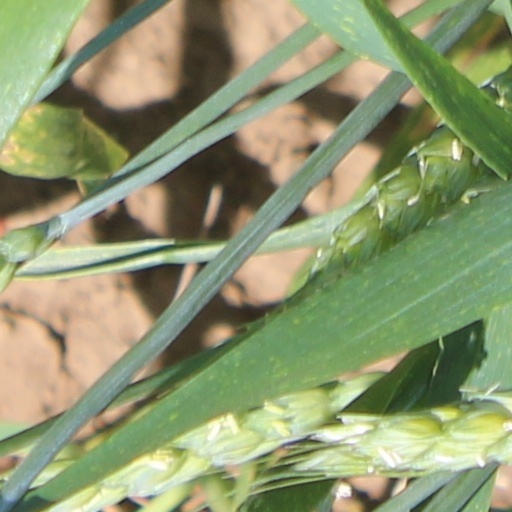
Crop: wheat